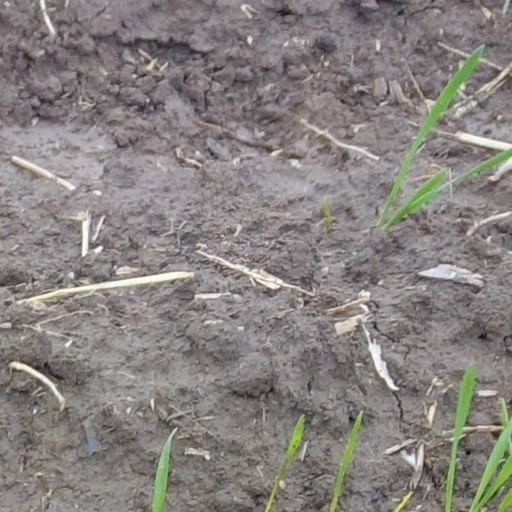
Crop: wheat